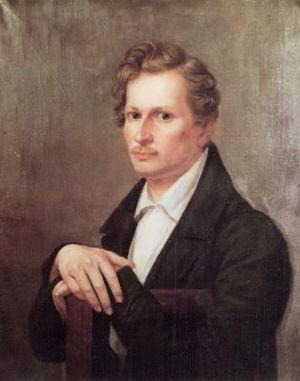
August von Platen, né le 24 octobre 1796 à Ansbach et mort le 5 décembre 1835 à Syracuse, est un poète lyrique et dramaturge allemand. Appartenant au courant romantique allemand, ses journaux intimes révèlent une âme passionnée éprise d'idéal et une sensibilité exacerbée, profondément influencées par la Méditerranée et l'Orient.